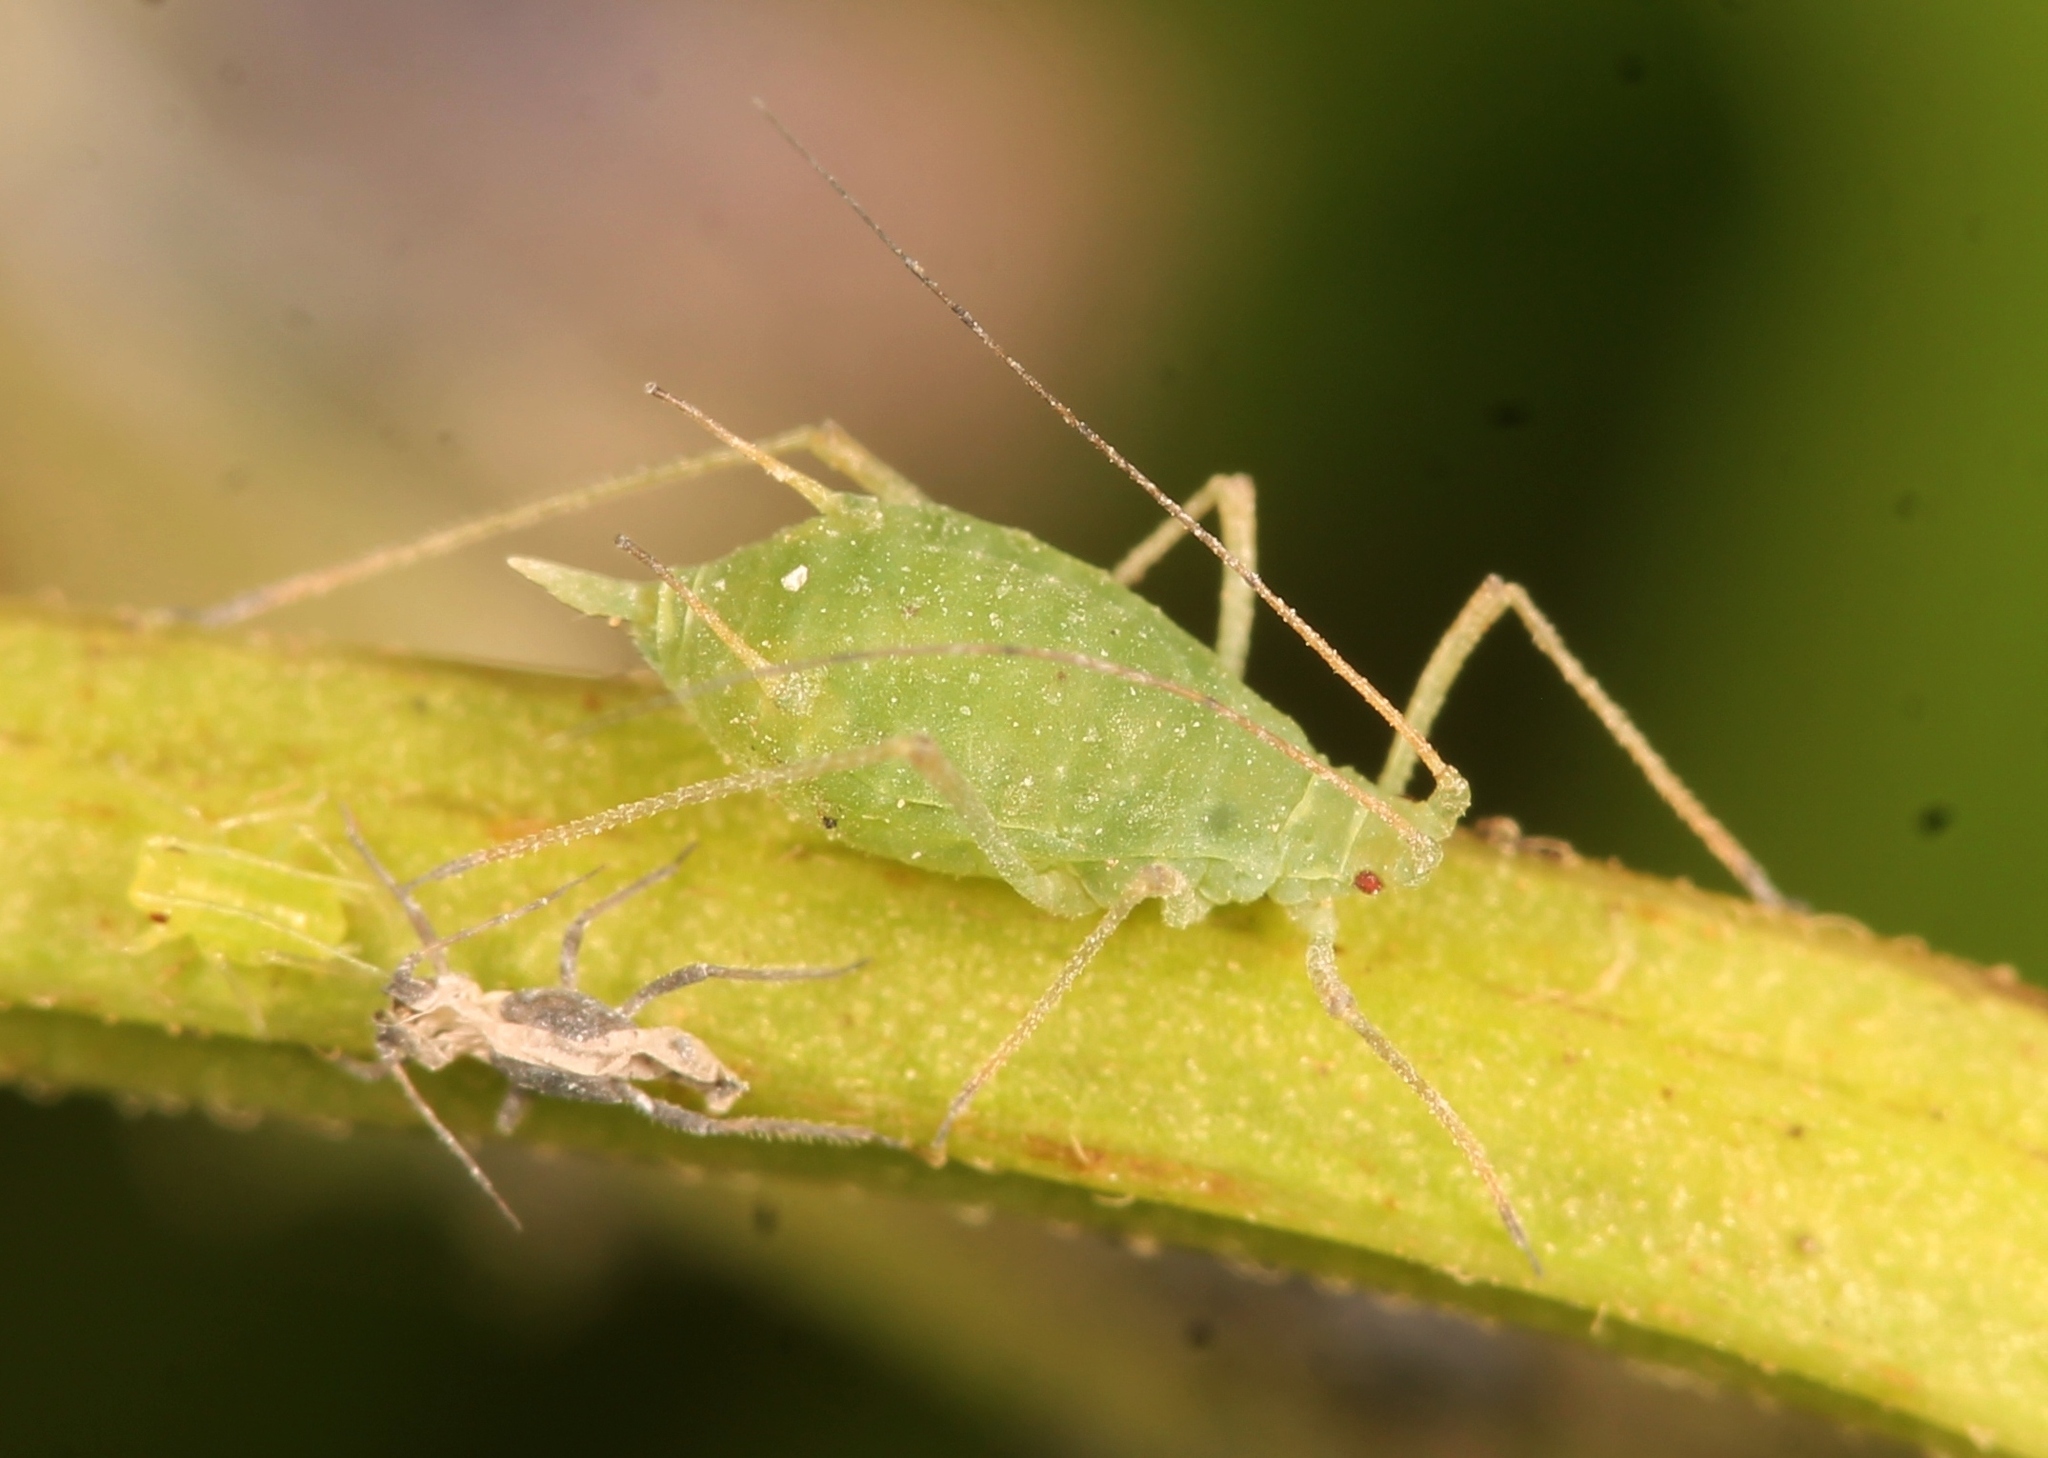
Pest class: pea_aphid